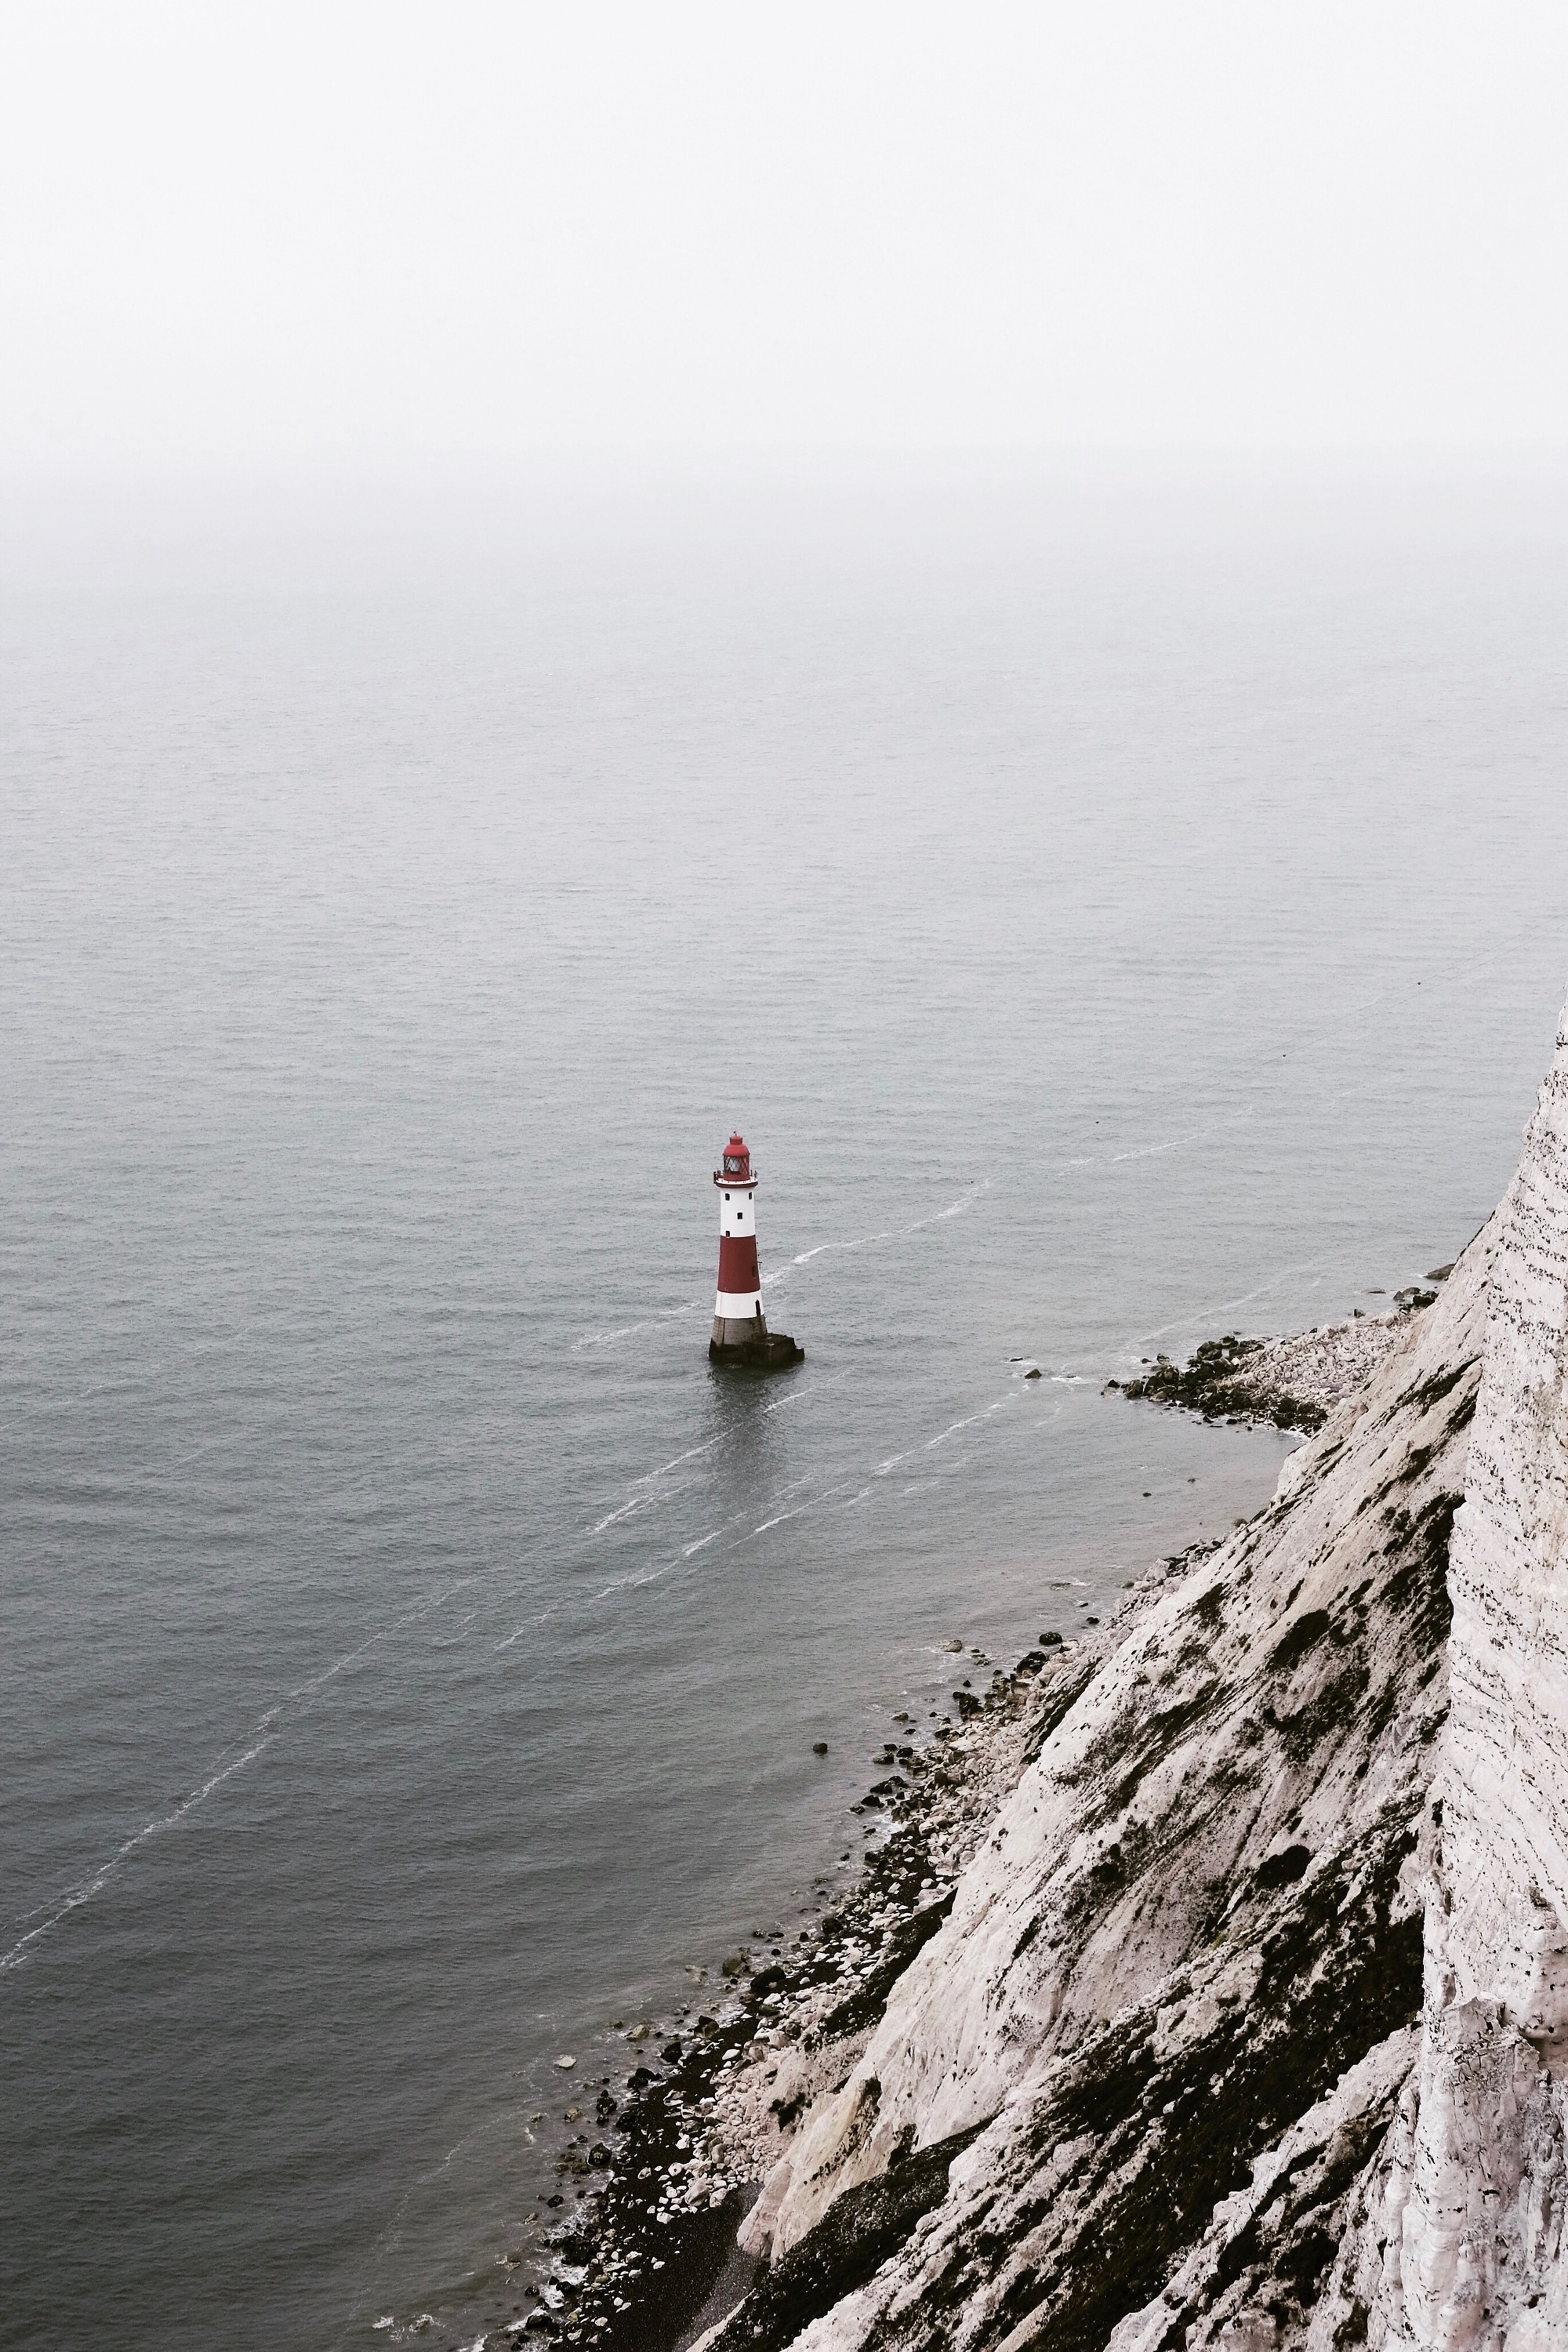
sea, coast, water, ocean, horizon, shore, wave, cliff, vehicle, tower, bay, terrain, breakwater, cape, atmospheric phenomenon, wind wave